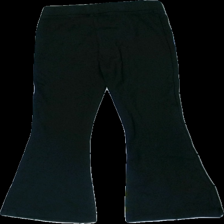
View: back
Type: Trousers
Category: Children
Brand: Lindex
Colors: Black
Material: 100% viscose
Cut: Regular
Size: 128
Season: All
Smell: Minor
Holes: Minor
Price range: 50-100
Recommended usage: Recycle